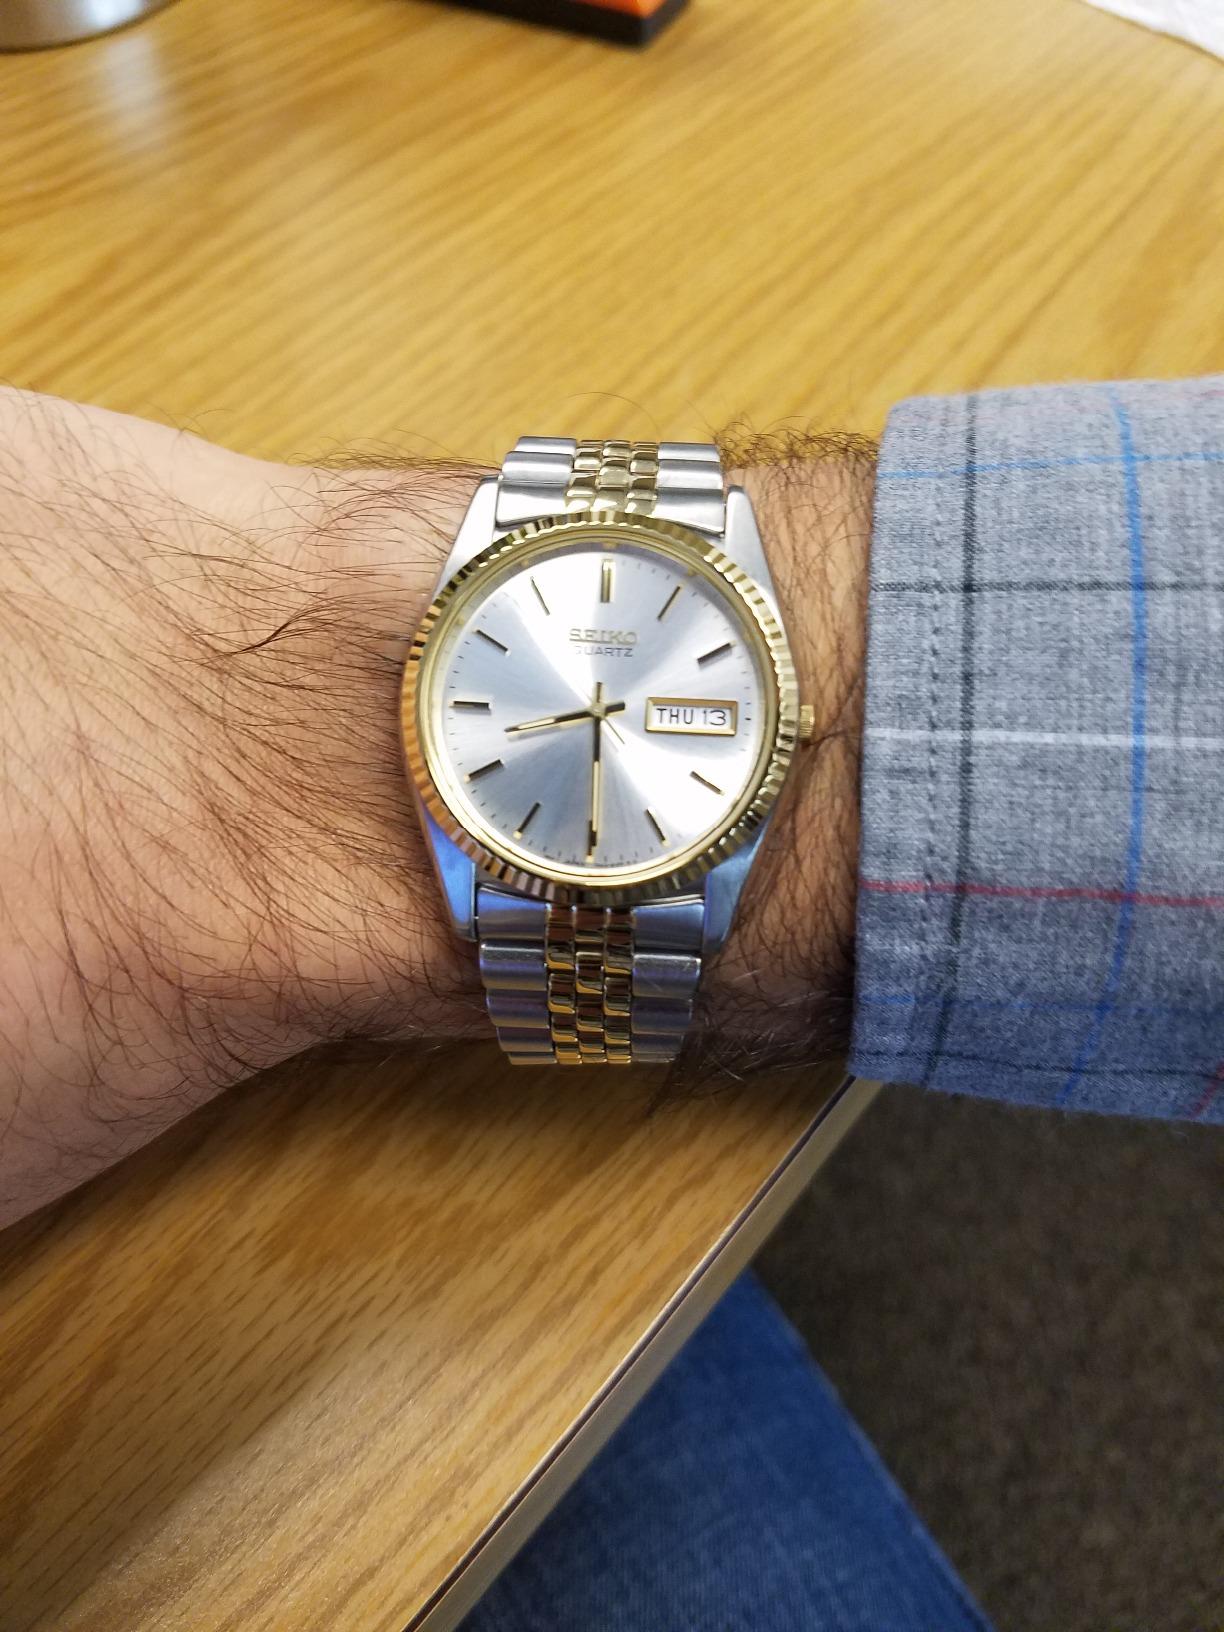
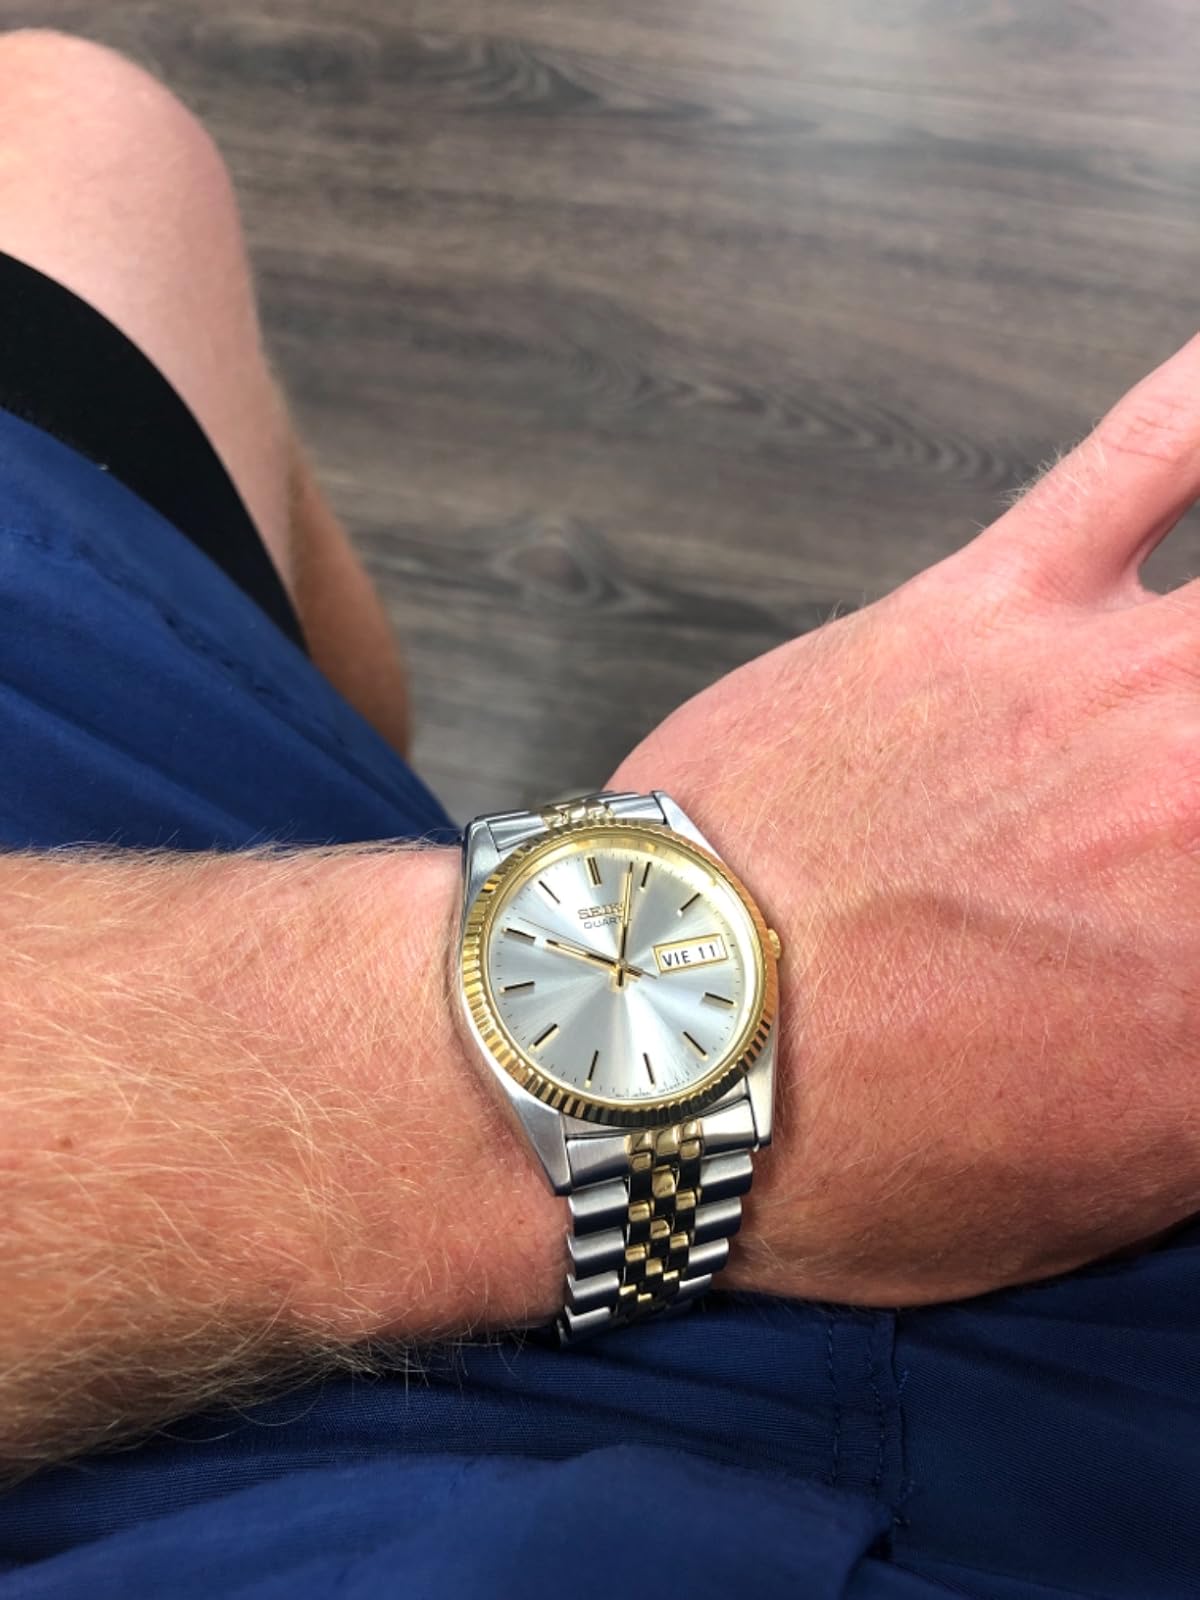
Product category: accessories_watch
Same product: yes